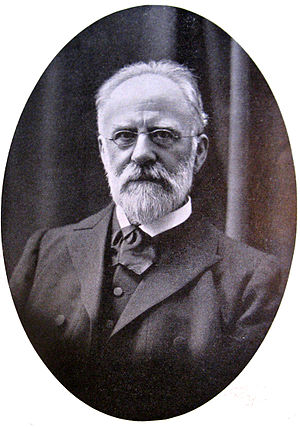
Emil Christian Hansen
Emil Christian Hansen (8. maj 1842 - 27. august 1909) var en dansk ekspert i gæringsfysiologi i forbindelse med ølbrygning, især gæreprocessen.
Emil Christian Hansen var en dansk ekspert i gæringsfysiologi i forbindelse med ølbrygning, især gæreprocessen.